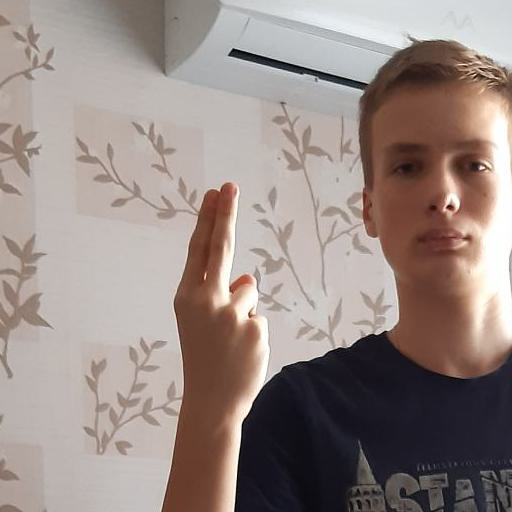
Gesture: two_up_inverted